Avalanche control

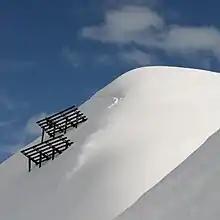
An avalanche snow bridge near a ski-resort in Vorarlberg

Avalanche control or avalanche defense activities reduce the hazard avalanches pose to human life, activity, and property. Avalanche control begins with a risk assessment conducted by surveying for potential avalanche terrain by identifying geographic features such as vegetation patterns, drainages, and seasonal snow distribution that are indicative of avalanches. From the identified avalanche risks, the hazard is assessed by identifying threatened human geographic features such as roads, ski-hills, and buildings. Avalanche control programs address the avalanche hazard by formulating prevention and mitigation plans, which are then executed during the winter season. The prevention and mitigation plans combine extensive snow pack observation with three major groups of interventions: active, passive and social - sometimes more narrowly defined as "explosive", "structural", and "awareness" according to the most prevalent technique used in each. Avalanche control techniques either directly intervene in the evolution of the snow pack, or lessen the effect of an avalanche once it has occurred. For the event of human involvement, avalanche control organizations develop and train exhaustive response and recovery plans.